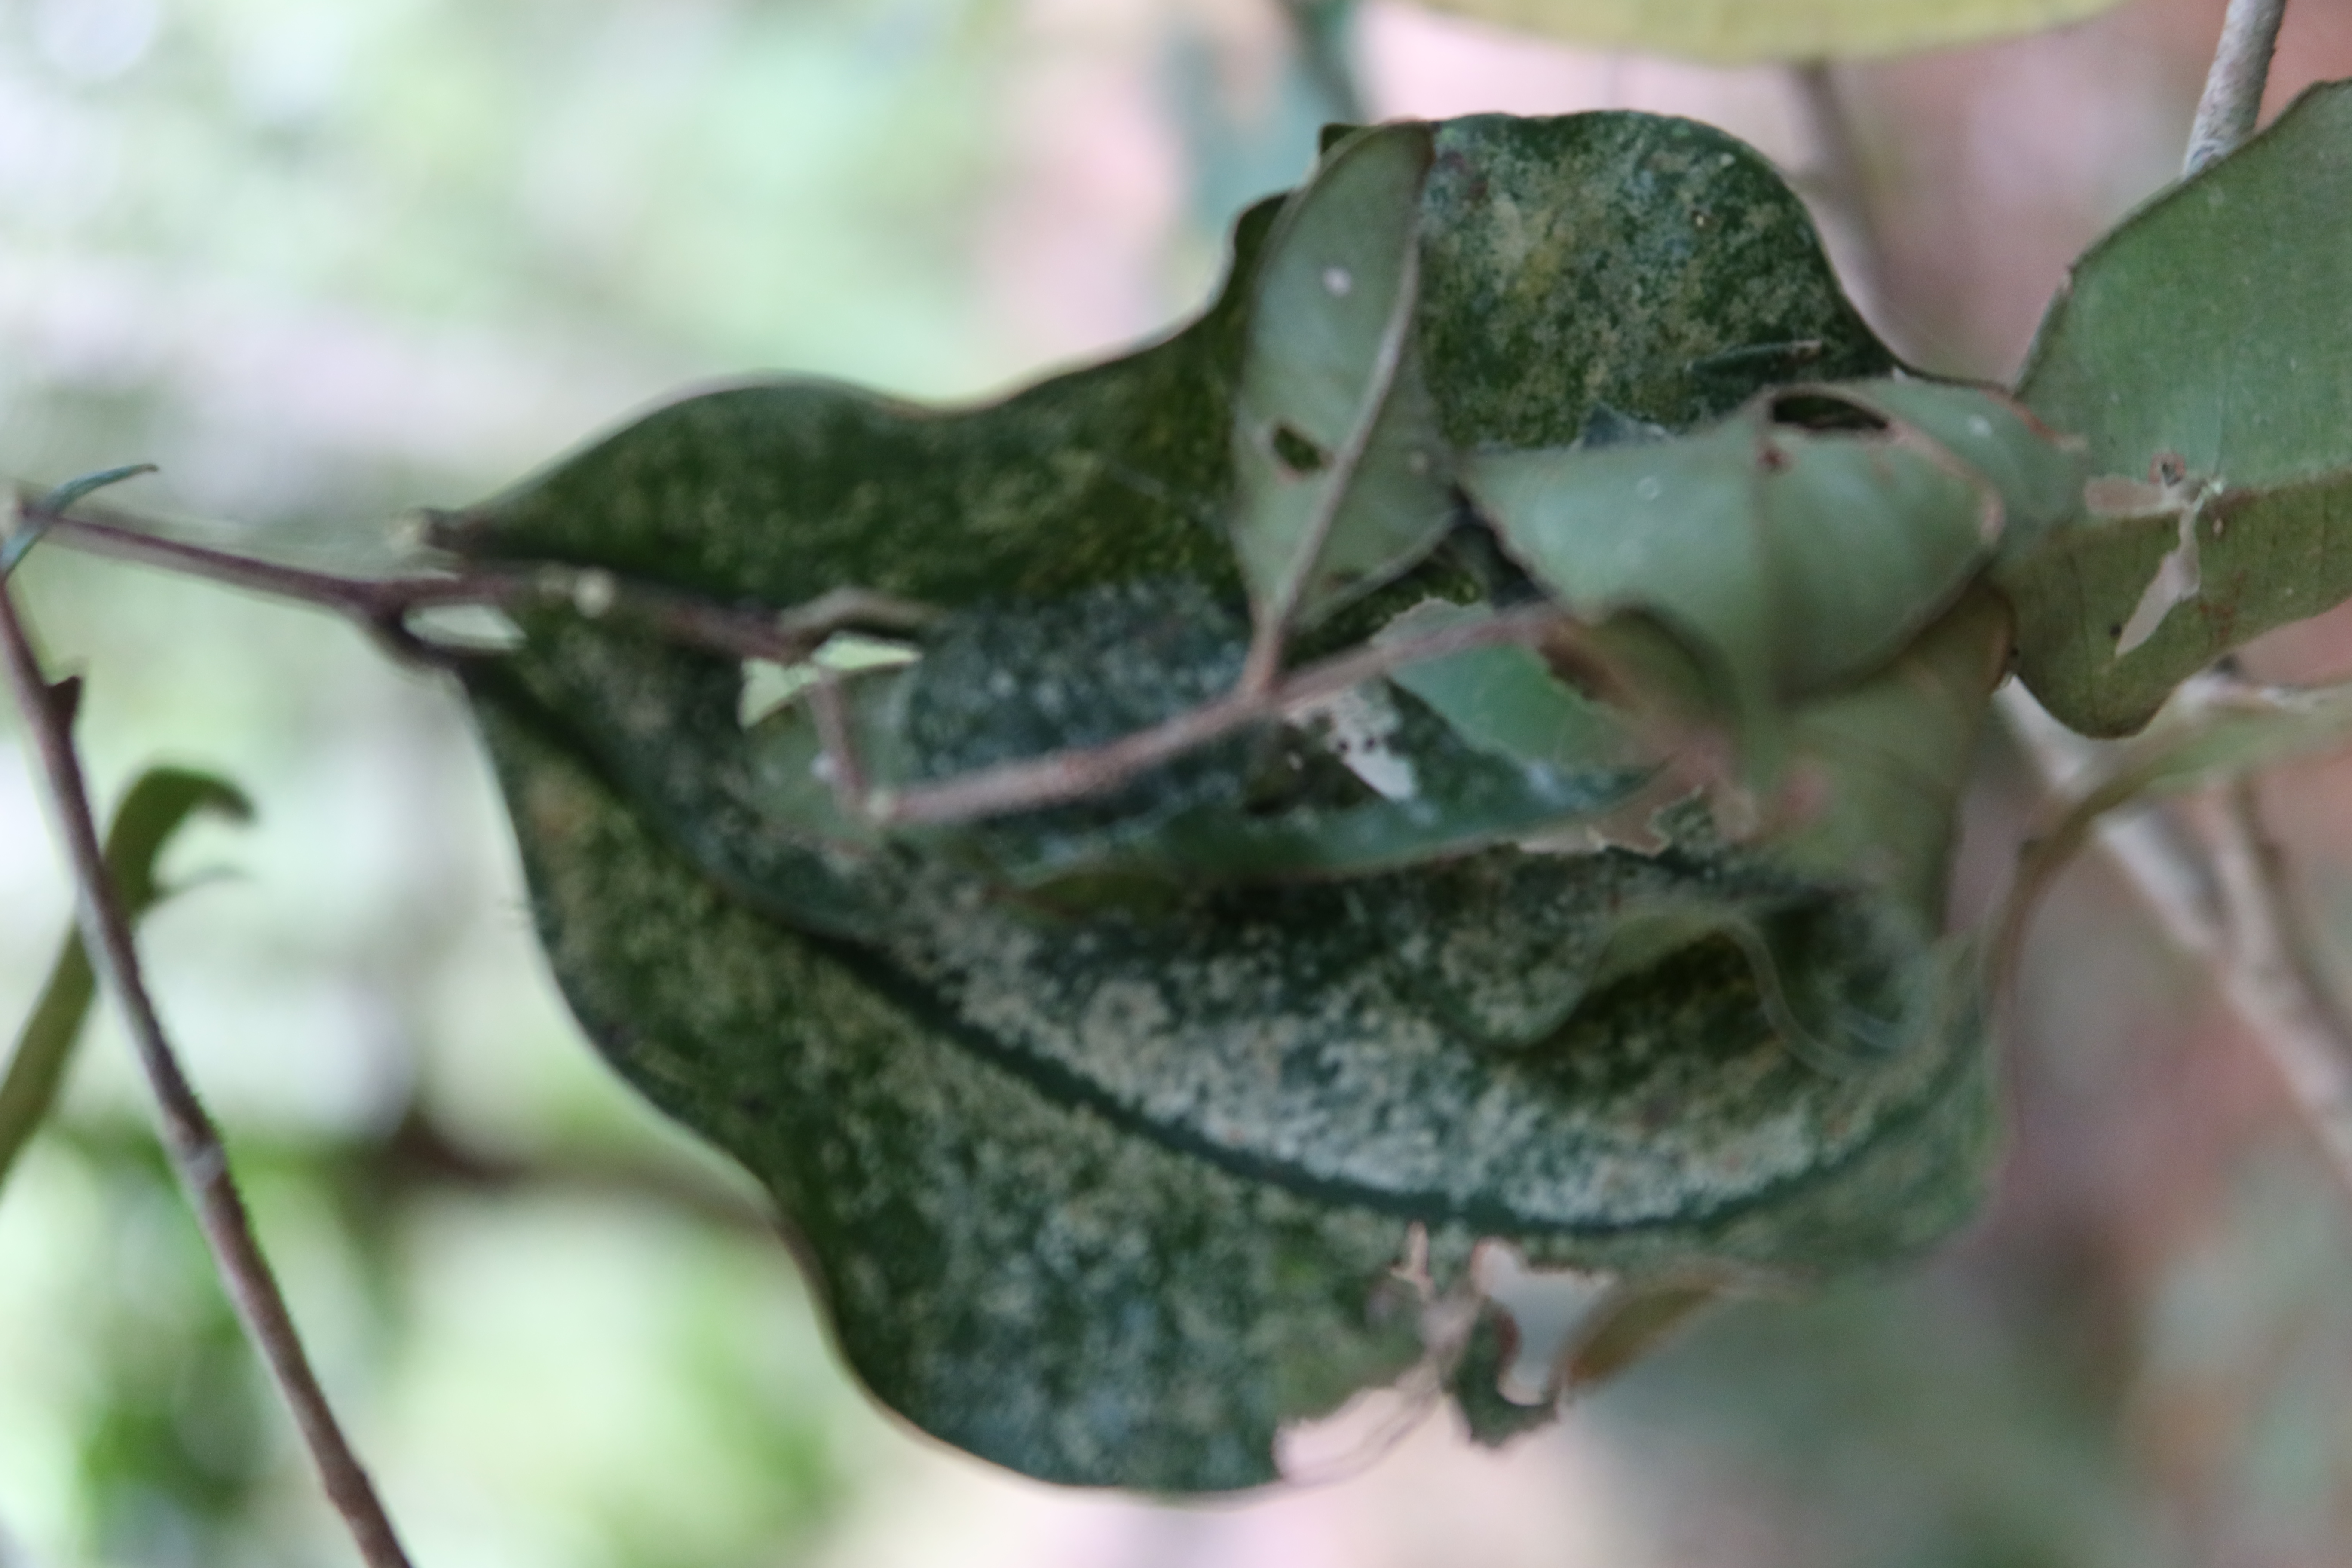
Label: Powdery mildew